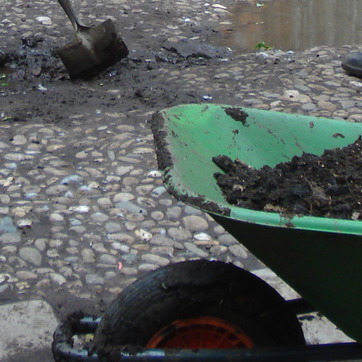
Material: plastic